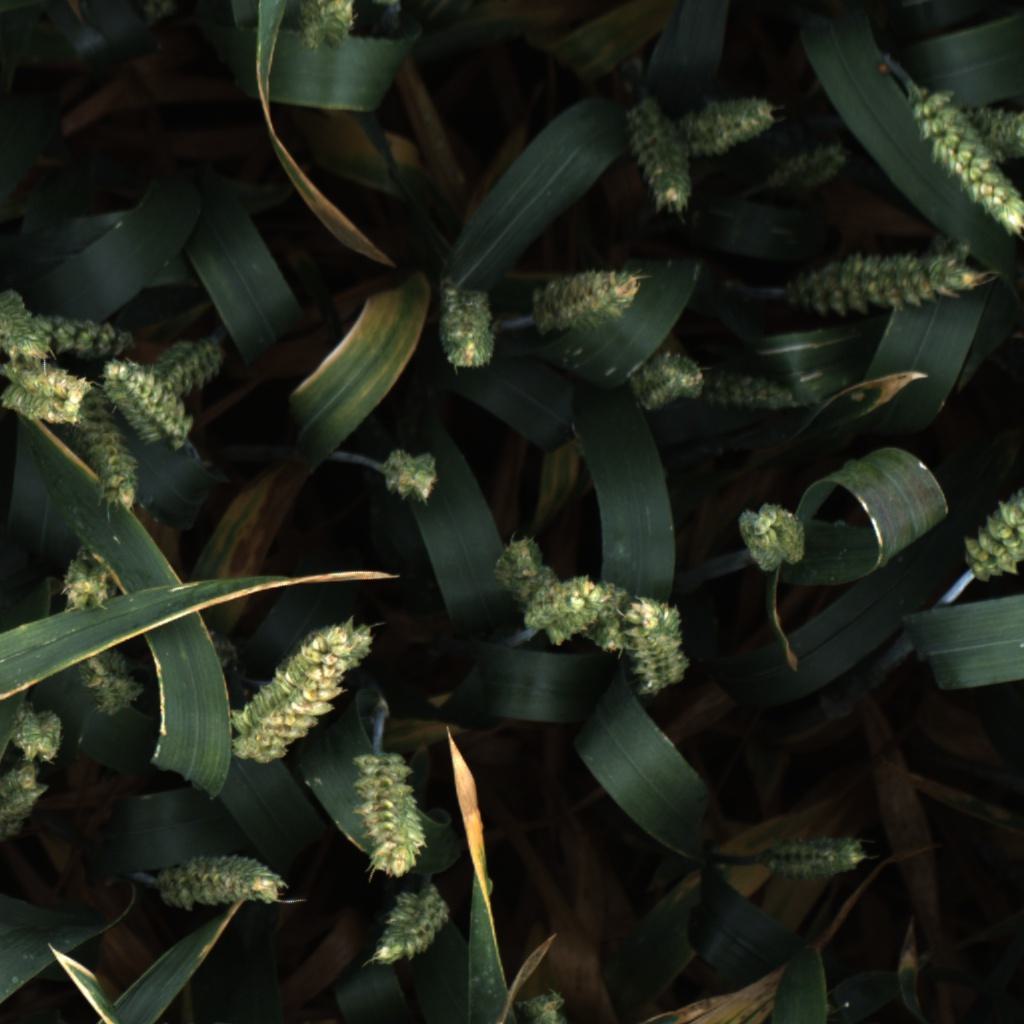
Country: UK
Location: Rothamsted
Wheat development stage: Filling - Ripening